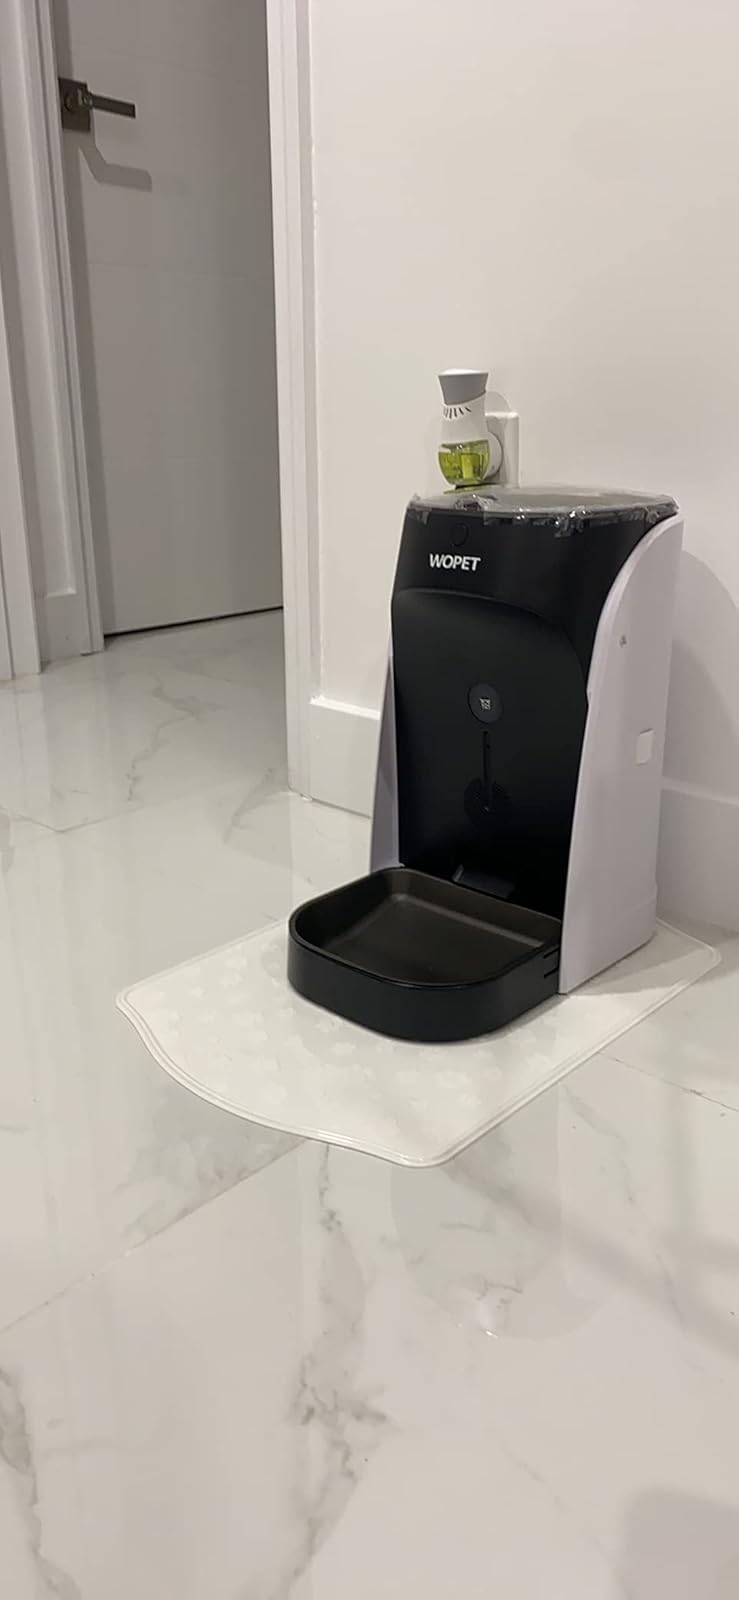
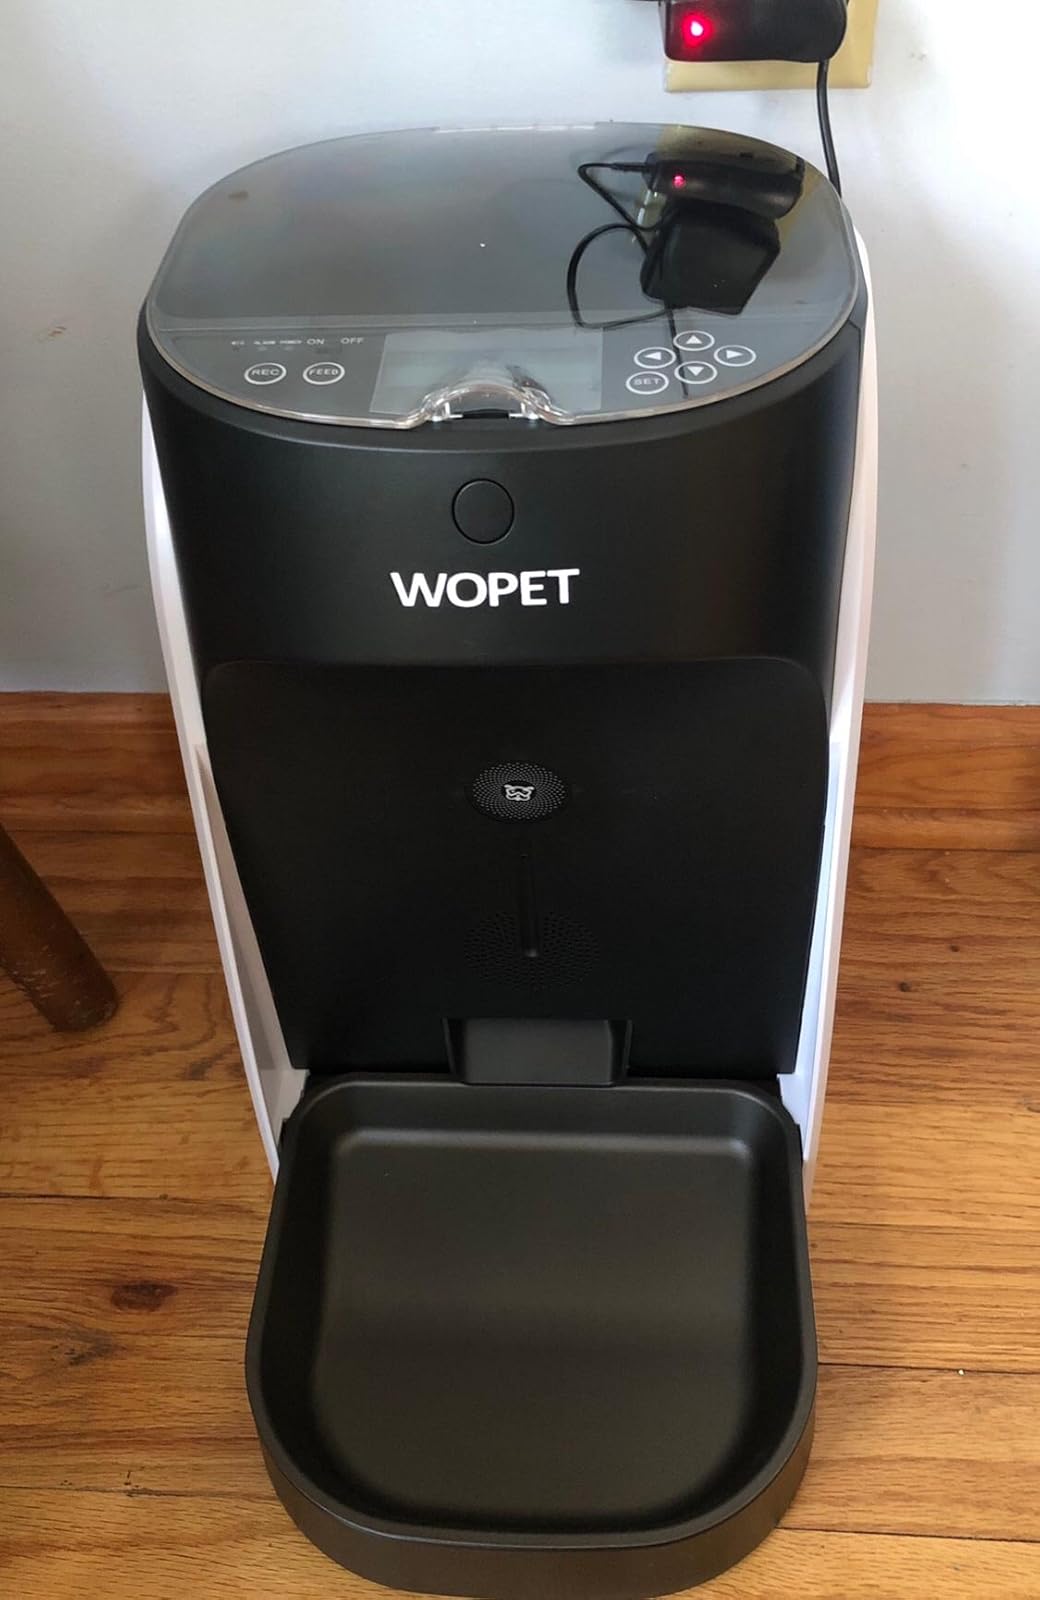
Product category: items_feeder
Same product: yes